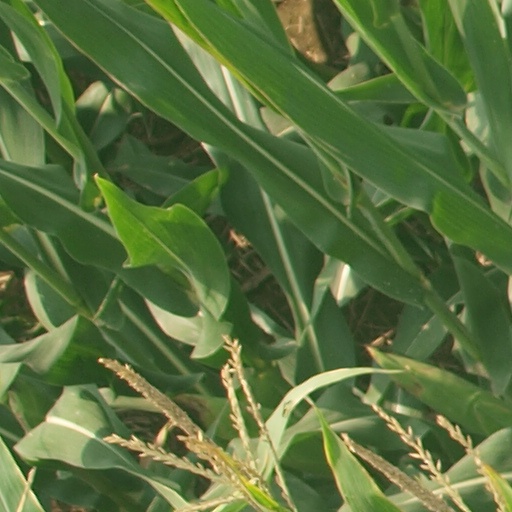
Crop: maize; corn